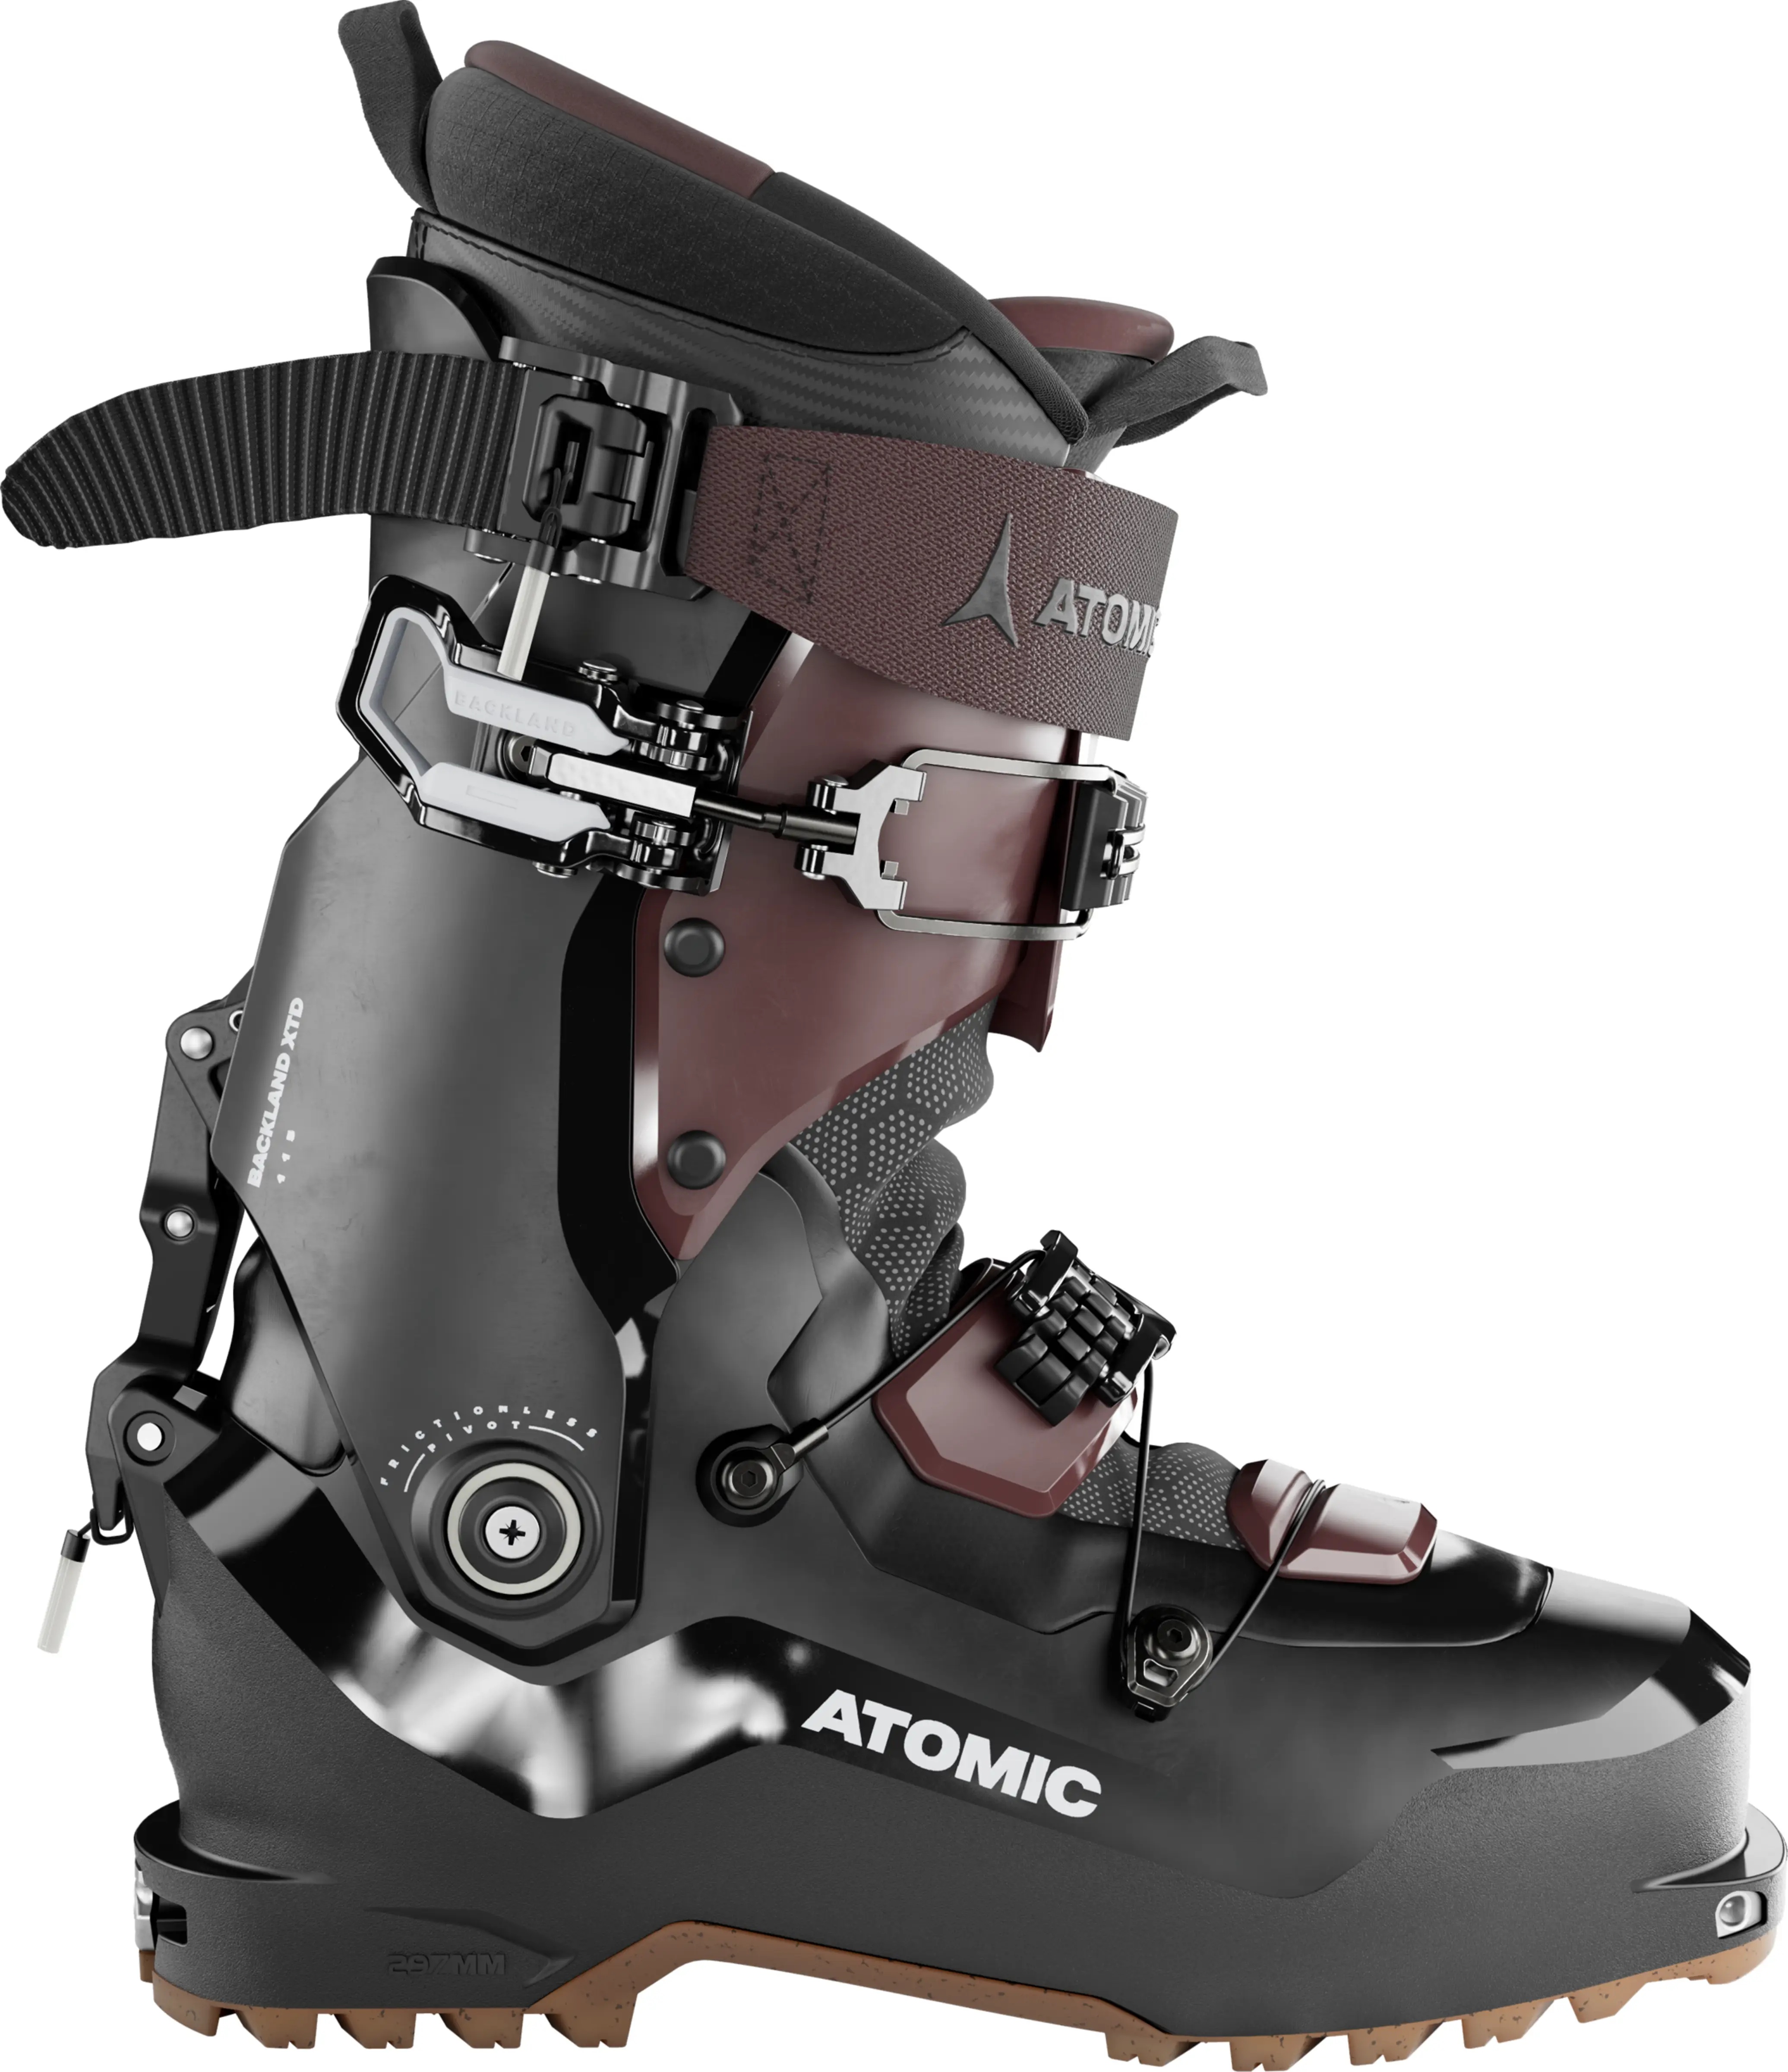
Atomic Backland XTD Carbon 115 Women's Ski Boot 2026
ALL SKI BOOTS FINAL SALE A multi-talented touring boot, the all-round Atomic Backland XTD Carbon 115 W is the ultimate answer for female skiers looking for a stiff flex in a boot that can climb anything. Designed to drive wider touring skis and walk with efficiency, the 100mm medium last is constructed with Prolite, which uses the slimmest profile possible and then reinforces key power zones to create a supremely lightweight, stable boot. The open-throat and semi-overlap shell construction improves step-in/out and foot wrapping while Memory Fit provides advanced heating technology to allow for a fully personalized shell, cuff, and liner. A breathable, washable, PVC free 3D Platinum Tour Liner surrounds the foot for a premium, long-lasting fit. A full-rubber touring norm sole makes it compatible with Atomic Shift, and all MN, MNC and Pin bindings. With epic natural movement and 74° of cuff rotation that allows the foot to move naturally yet retains a secure and powerful foot hold, the hard-flexing Backland XTD Carbon 115 W offers the best skiing and most versatility of any women’s Backland boot. Memory Fit Advanced heat-fitting technology reshapes the plastic cuff and shell to your leg and foot shape. Hybrid Overlap An open-throat and semi-overlap shell construction that improves step-in/out and foot wrapping. Dry Fit Foam Dry Fit Foam uniformly envelops the foot for the best fit and offers resistance to packing out. Washable Hand-wash safe and quick drying liner. 100mm Last: Medium Width / MV This anatomical 100mm last combines a medium forefoot and volume to fit most skiers right out of the box. Prolite Lightweight shell and cuff construction with key structural areas reinforced for powerful skiing. Free/Lock 4.5 Atomic's sturdiest ski/walk mechanism with adjustable forward lean can easily be cleaned of snow and ice. Carbon Loaded PA Shell / PA Cuff 3D Platinum Tour Liner 3D Platinum Tour liner offers a firm handshake fit, high performance and is fully heat-moldable. 3D Ankle & Heel A pre-formed, anatomical ankle and heel area provides a precise and comfortable fit.
Brand: Atomic
Category: Sporting Goods > Outdoor Recreation > Winter Sports & Activities > Skiing & Snowboarding > Ski Boots > Mid-Entry Ski Boots